Digital economy

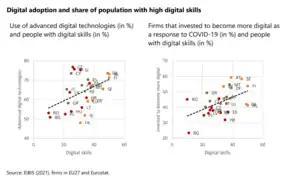
Digital adoption and share of population with high digital skills

In the U.S. in the 1990s, the Clinton Administration proposed "The Framework for Global Electronic Commerce". It contained the promotion of five principles used to guide the U.S. government's actions towards electronic commerce so that the digital economy's growth potential remains high. These five principles include the leadership of the private sector, the government avoiding undue restrictions on e-commerce, limited government involvement, the government's recognition of the Internet's unique qualities, and the facilitation of e-commerce on a global basis.